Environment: real
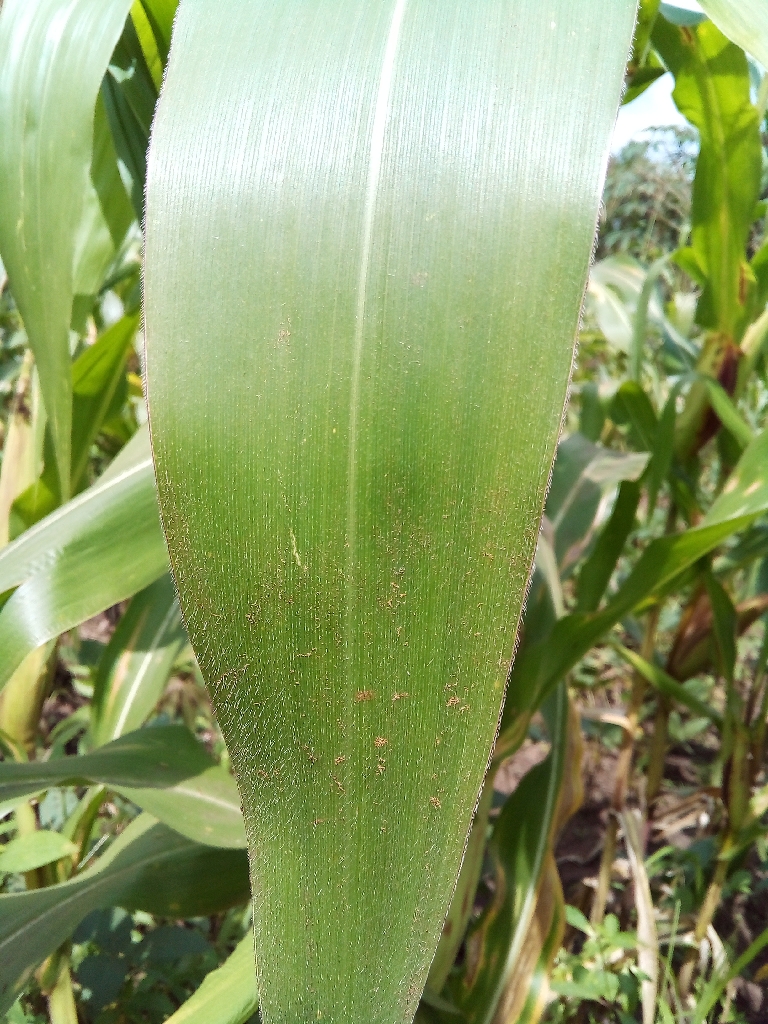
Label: healthy